Queen Bee (steamer)

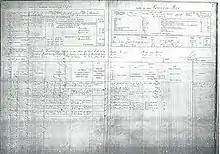
The "Queen Bee's" ship registry

The "Queen Bee" was a classic small wooden carvel twin screw steamer 'sixty-miler', built in 1907 at Blackwall, New South Wales by Mr. Rock Davis, Junior. to the order of Captain Joseph Weston, for the coastal trade, when taken for her maiden trial the vessel averaged and proved to be very satisfactory in every detail.